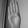
ASL letter: B